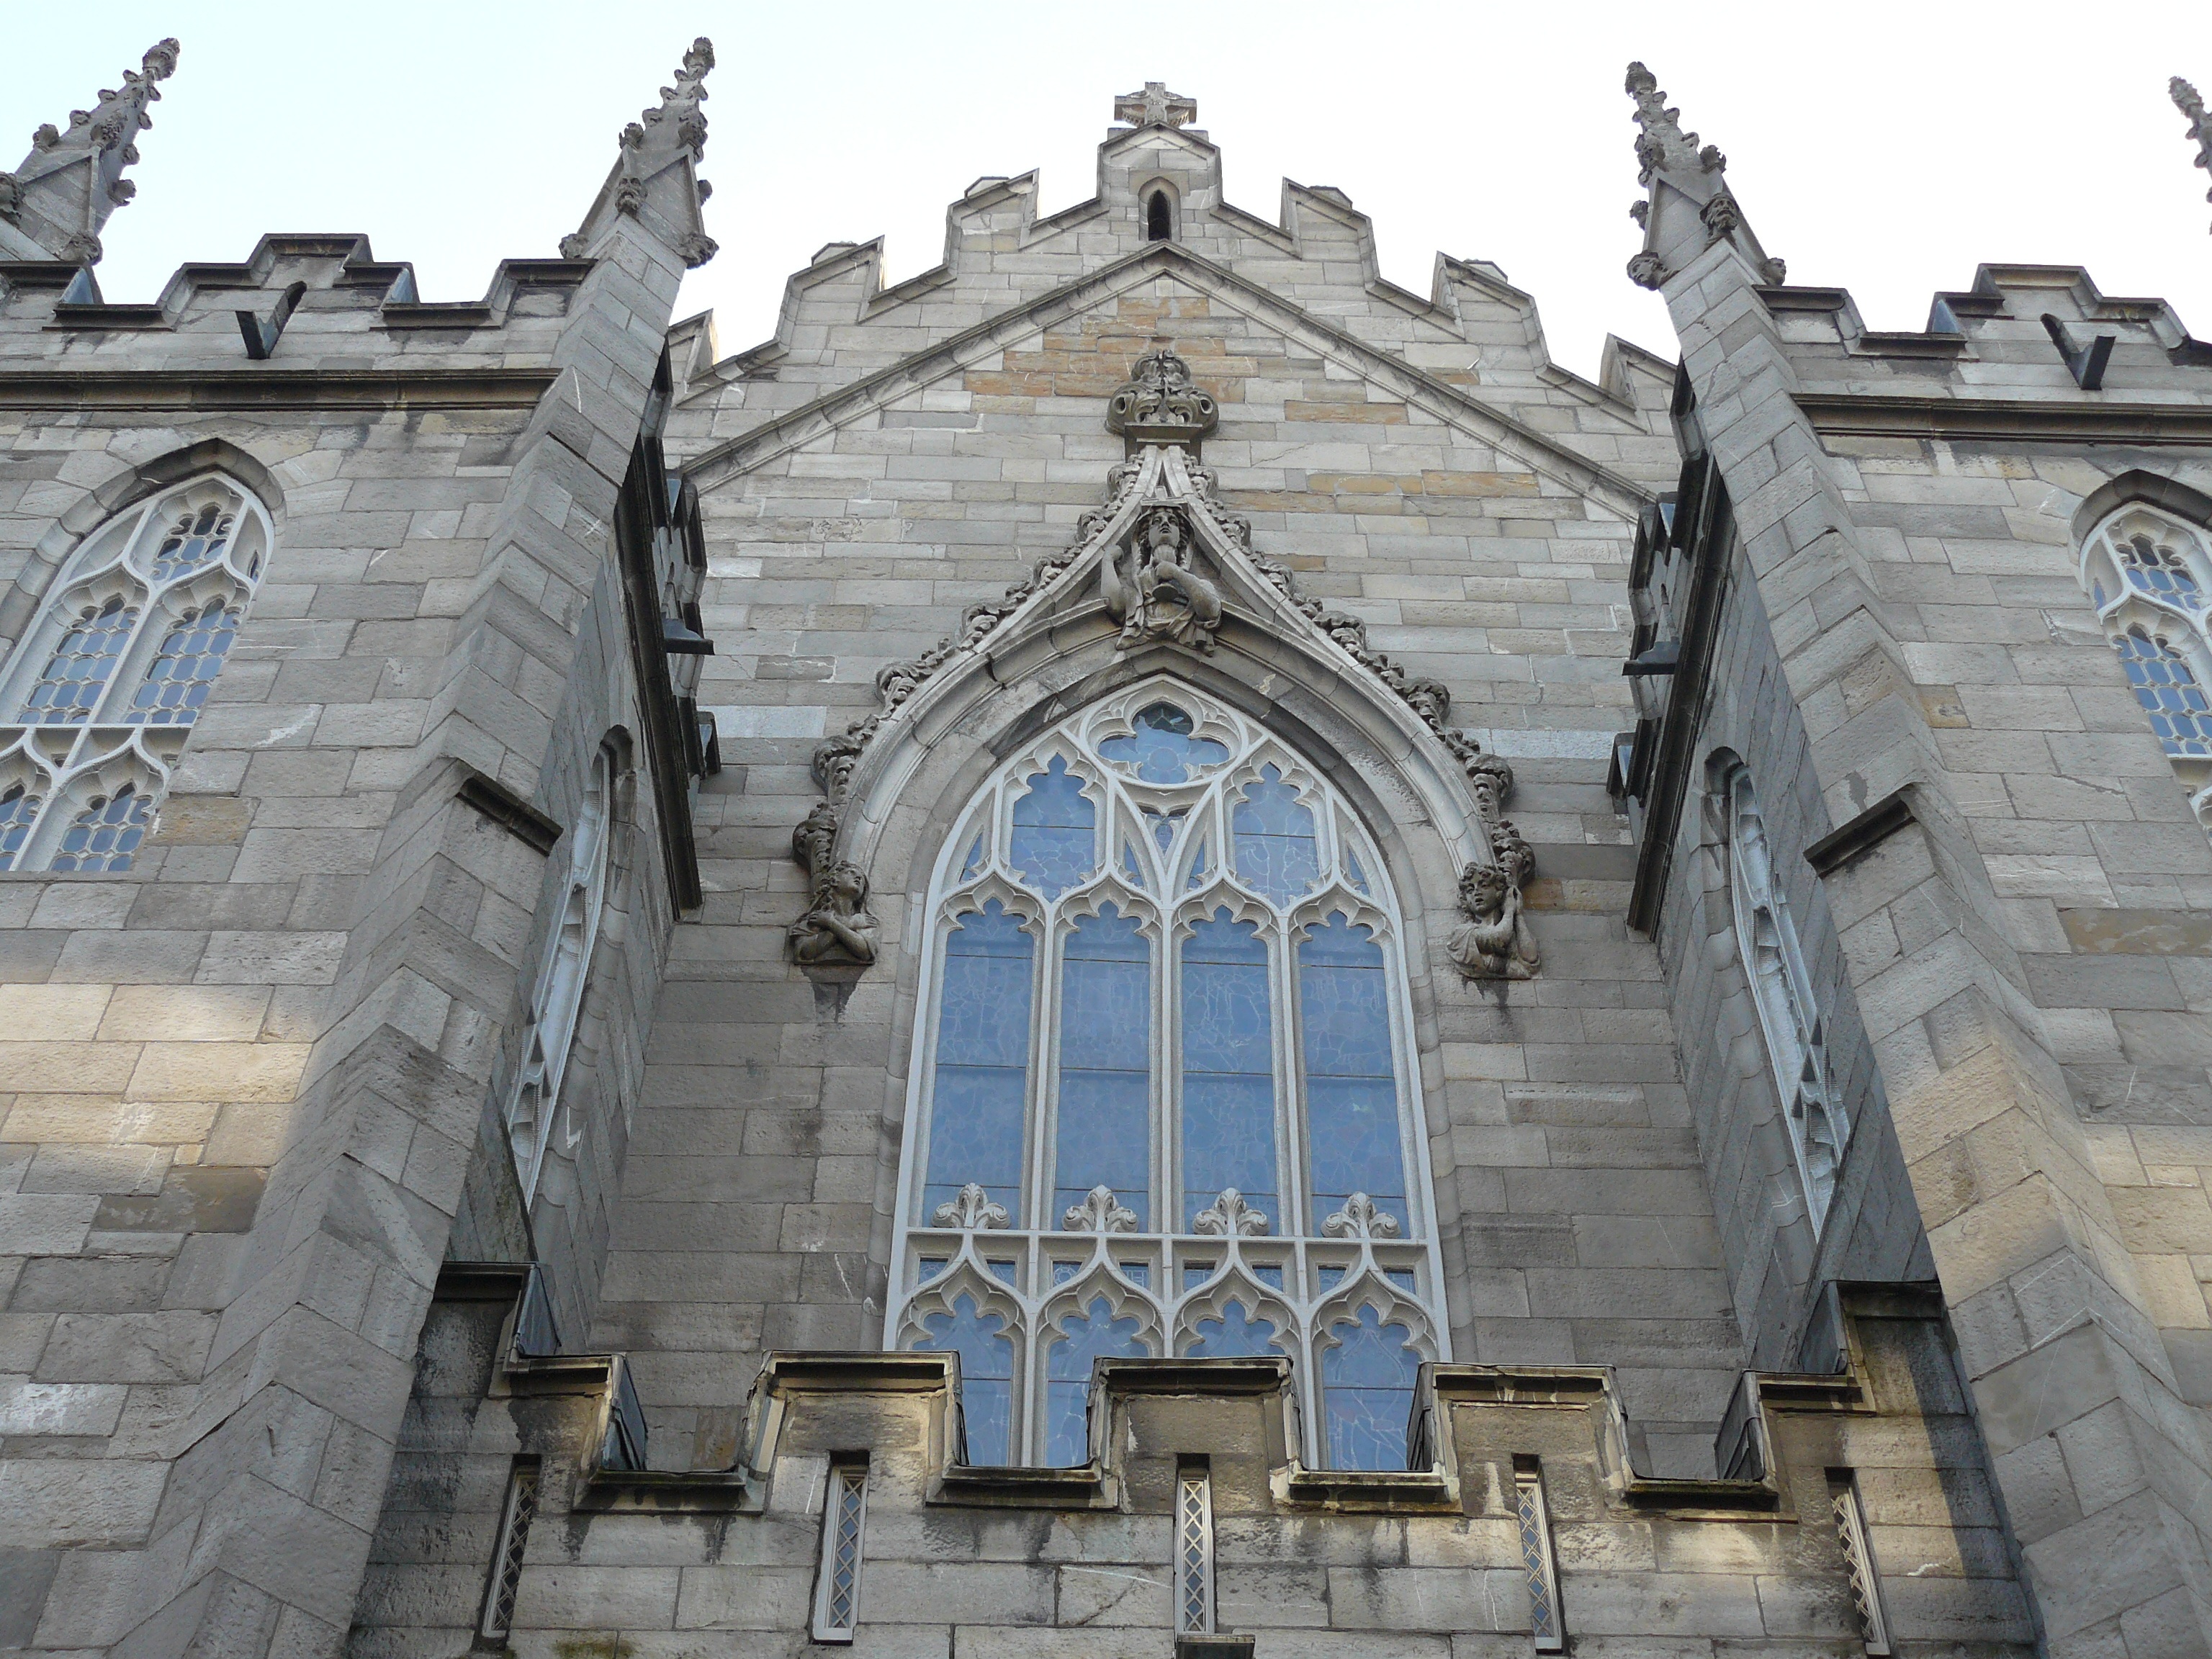
architecture, building, stone, europe, castle, ancient, landmark, facade, church, cathedral, chapel, historic, tourism, place of worship, medieval, synagogue, culture, history, ireland, basilica, irish, celtic, gothic architecture, tours, historic site, eire